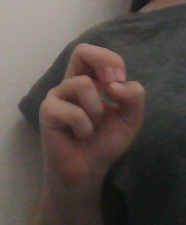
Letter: gaaf